Pablo Casado

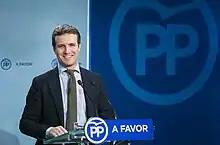
Casado during a press conference as vice secretary general of communication in 2017

In 2007, he was included as candidate in the PP list for the election to the Assembly of Madrid; he became a member of the 8th term of the regional legislature (in June), where he held the functions of spokesman in the parliamentary Commission of Justice and Public Administrations and assistant spokesman in the Commission of Budget and Finance.